Holometabolism

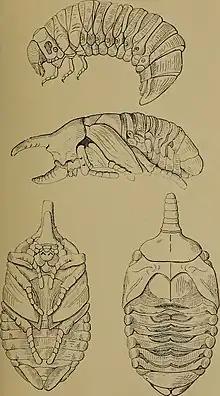
Scarabaeiform larva and exarate pupae of a rhinoceros beetle.

The second stage of the holometabolous life cycle is the larva (plural: larvae). Many adult insects lay their eggs directly onto a food source so the larvae may begin eating as soon as they hatch. Larvae never possess wings or wing buds, and have simple rather than compound eyes. In most species, the larval stage is mobile and worm-like in form. Larvae can be classified by their body type: